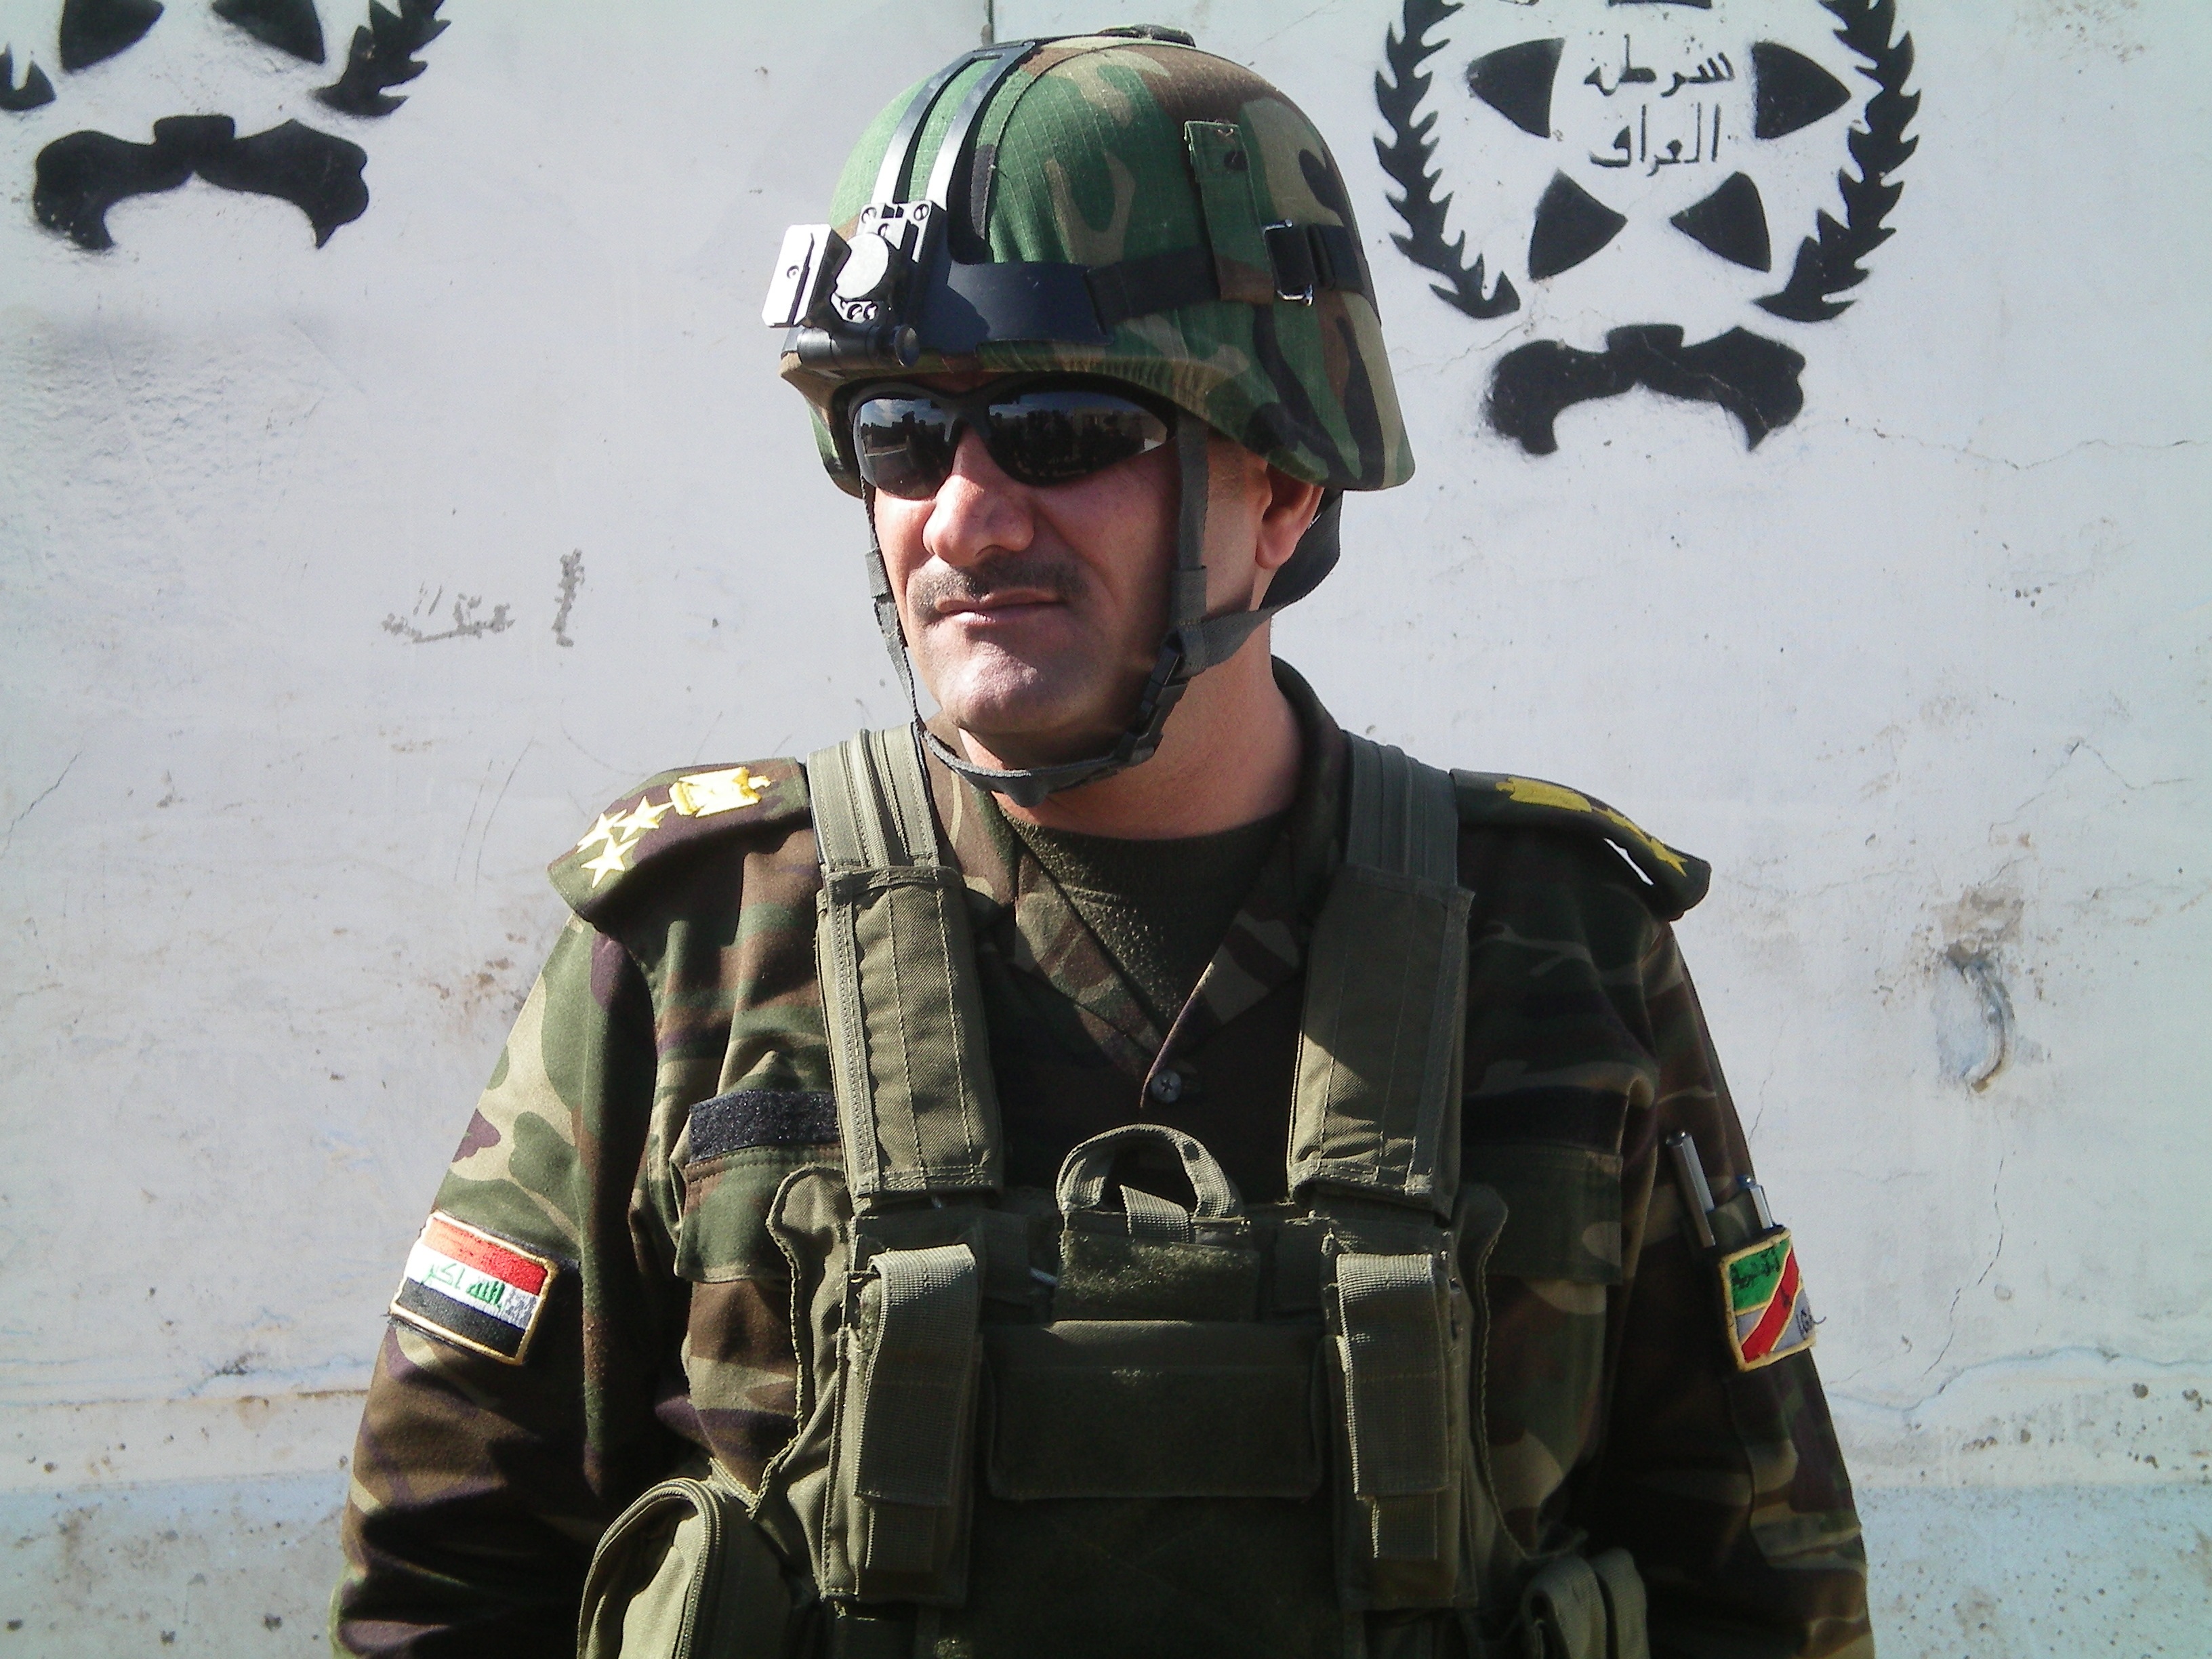
person, military, soldier, army, profession, general, troop, iraq, marines, infantry, reconnaissance, militia, marksman, military police, iraqi army, military officer, military person, mercenary